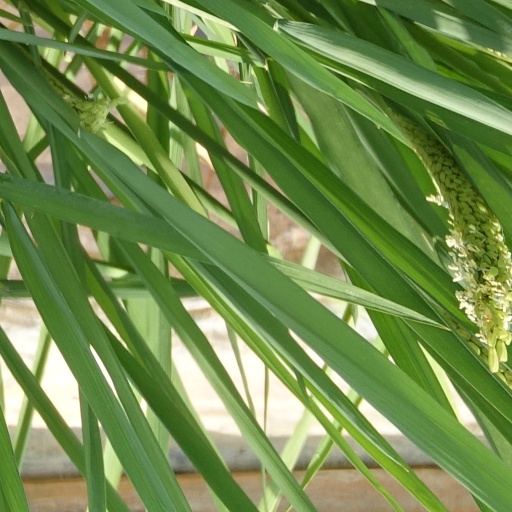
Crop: rice